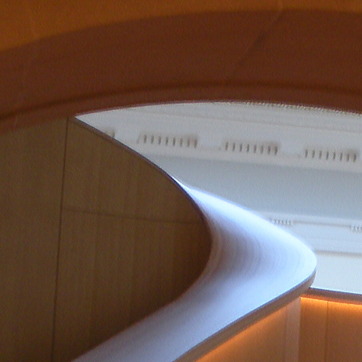
Material: wood